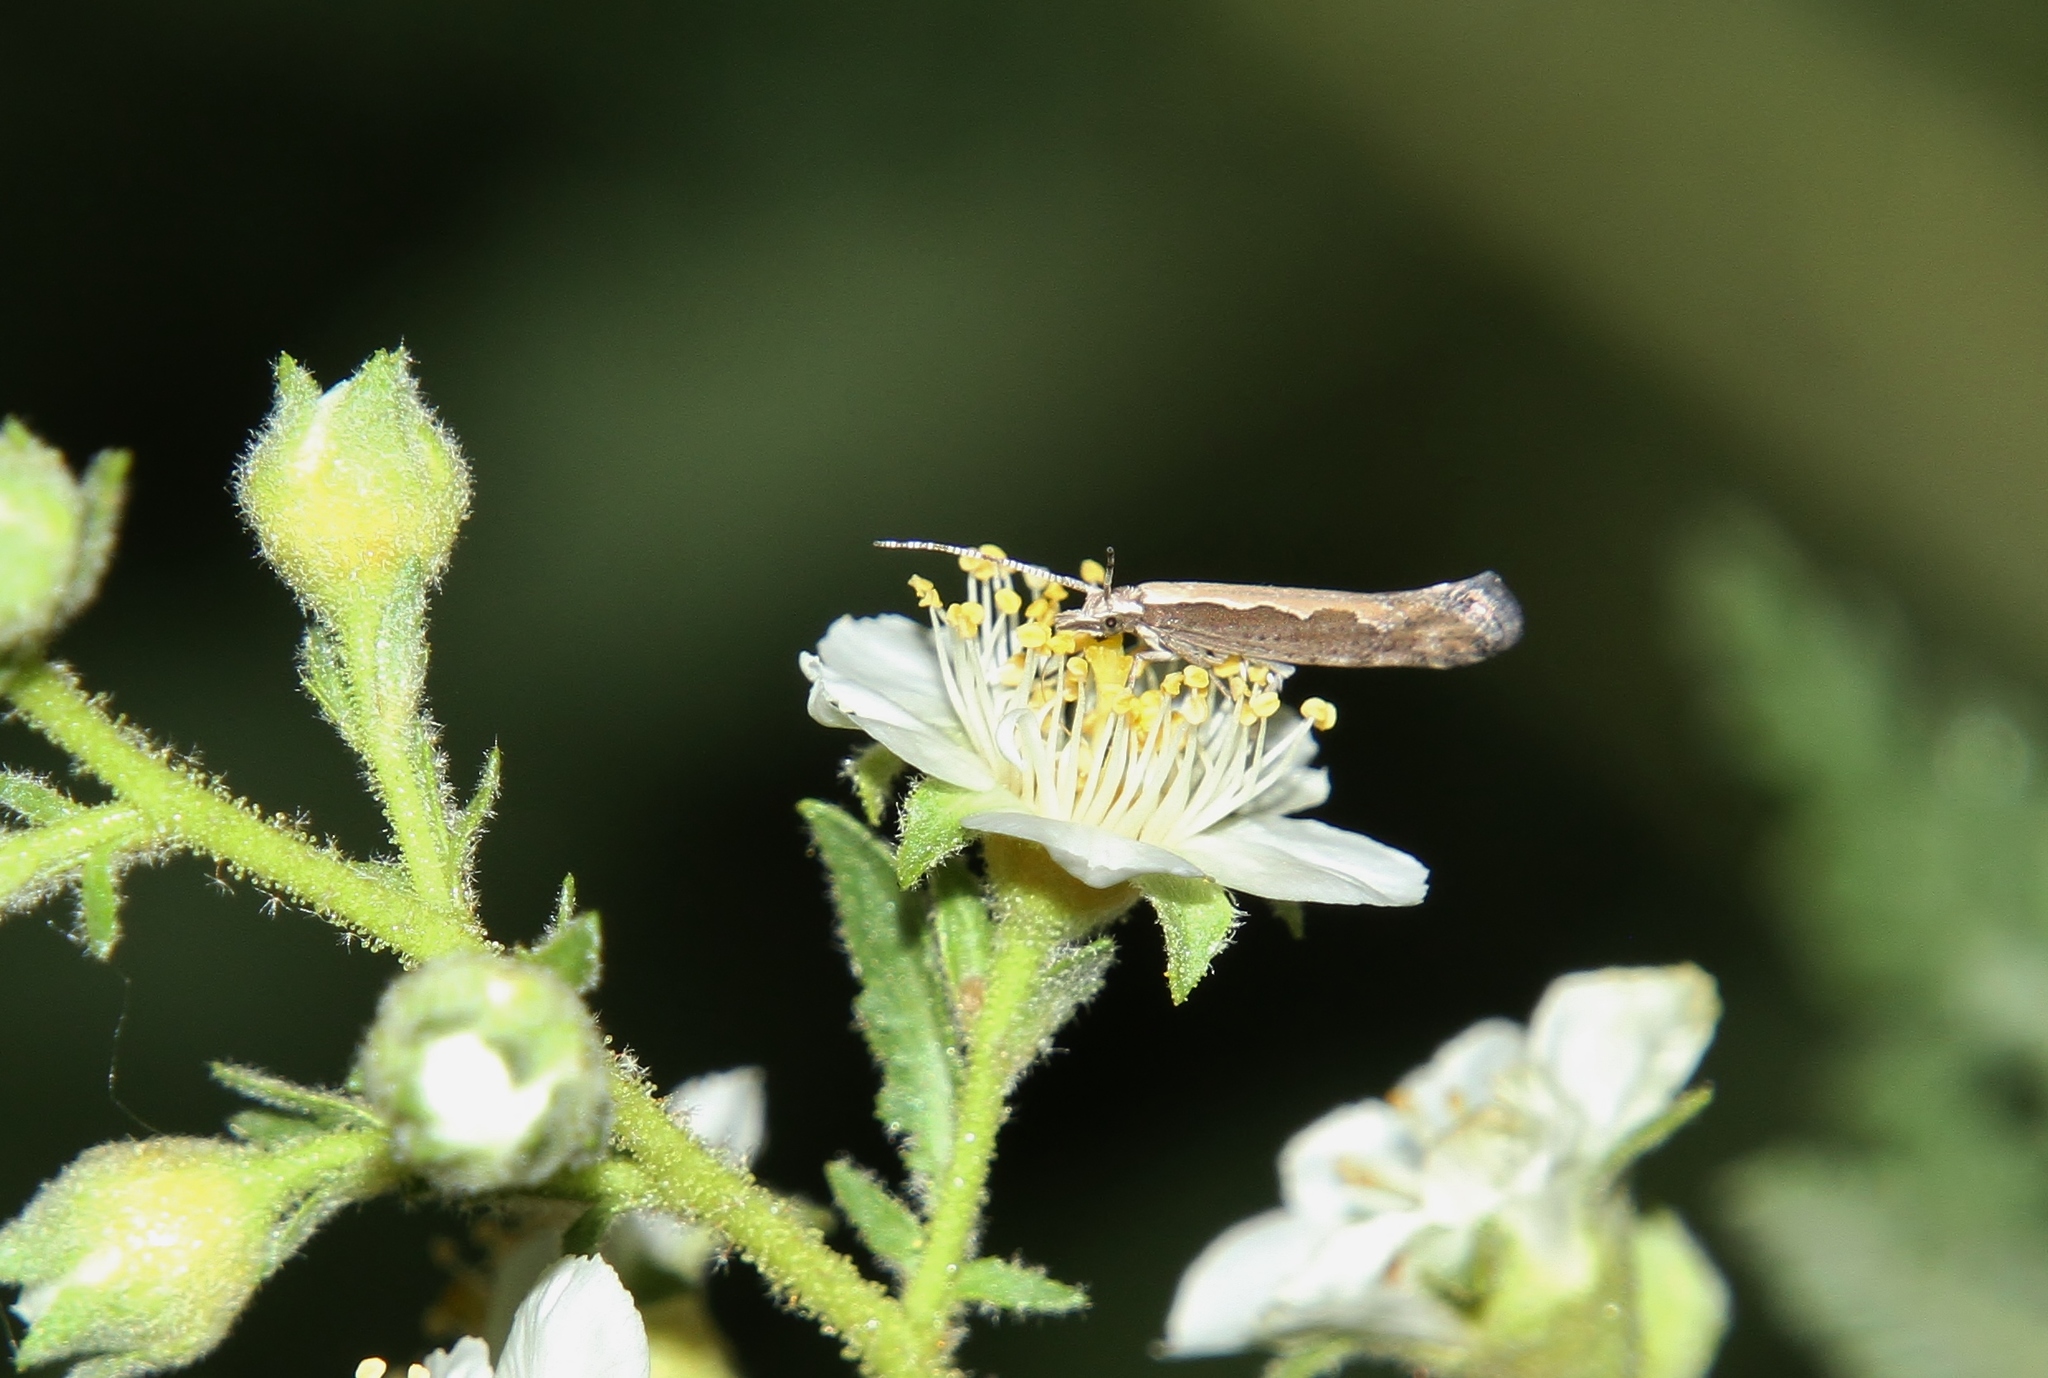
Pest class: diamondback_moth